Nickelodeon All-Star Brawl 2

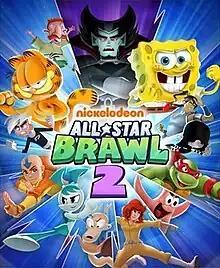
Cover art featuring a selection of the game's playable characters and antagonist Vlad Plasmius

Nickelodeon All-Star Brawl 2 is a 2023 crossover fighting game developed by Fair Play Labs and published by GameMill Entertainment. It is the sequel to "Nickelodeon All-Star Brawl" (2021) and part of the "Nickelodeon Super Brawl" series. The game was released on November 7, 2023, for Nintendo Switch, PlayStation 4, PlayStation 5, Windows, Xbox One, and Xbox Series X/S.